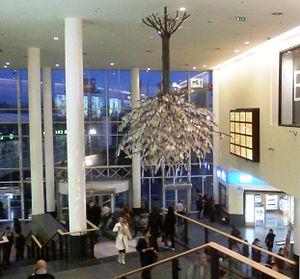
Bořek Šípek, né le 14 juin 1949 à Prague et mort le 13 février 2016, est un architecte et designer tchèque.